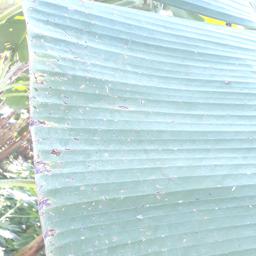
Label: BLACK SIGATOKA